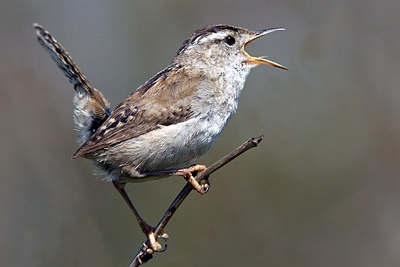
this little bird has a white belly and neck with light brown superciliaries and crest, with speckled primaries and secondaries.
this bird has a large beak for its size and has white and brown colorsa grey bird with a yellow beak and claws, and brown and black wing and tail feathers
this bird is grey with brown on its wings and has a long, pointy beak.
this bird is a mixture of various colors: white and gray throat and belly, brown wings with black and tan spotted secondaries, and a black and tan spotted tail.
this bird is brown and white and has a long, pointy beak.
this particular bird has a belly that is white and brown
this is a bird with speckled brown wings and a brown crown and white belly.
this is a gray bird with light brown wings and a long tail that sticks upwards.
this bird is brown all over, lighter on the belly and breast, has barred wings and tail with a medium long curved bill.
Species: Marsh Wren